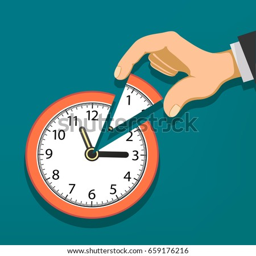
human hand holds the clock with the arrows .